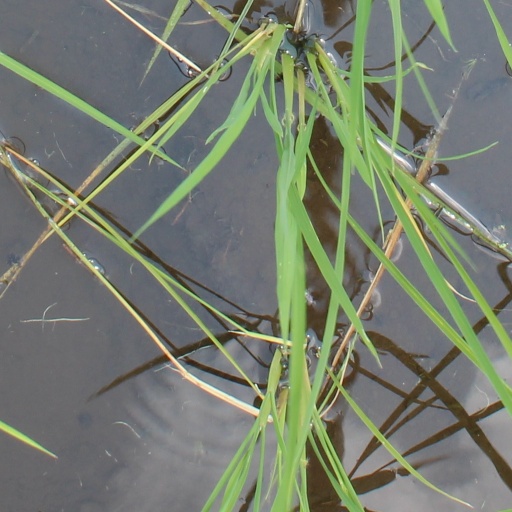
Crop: rice